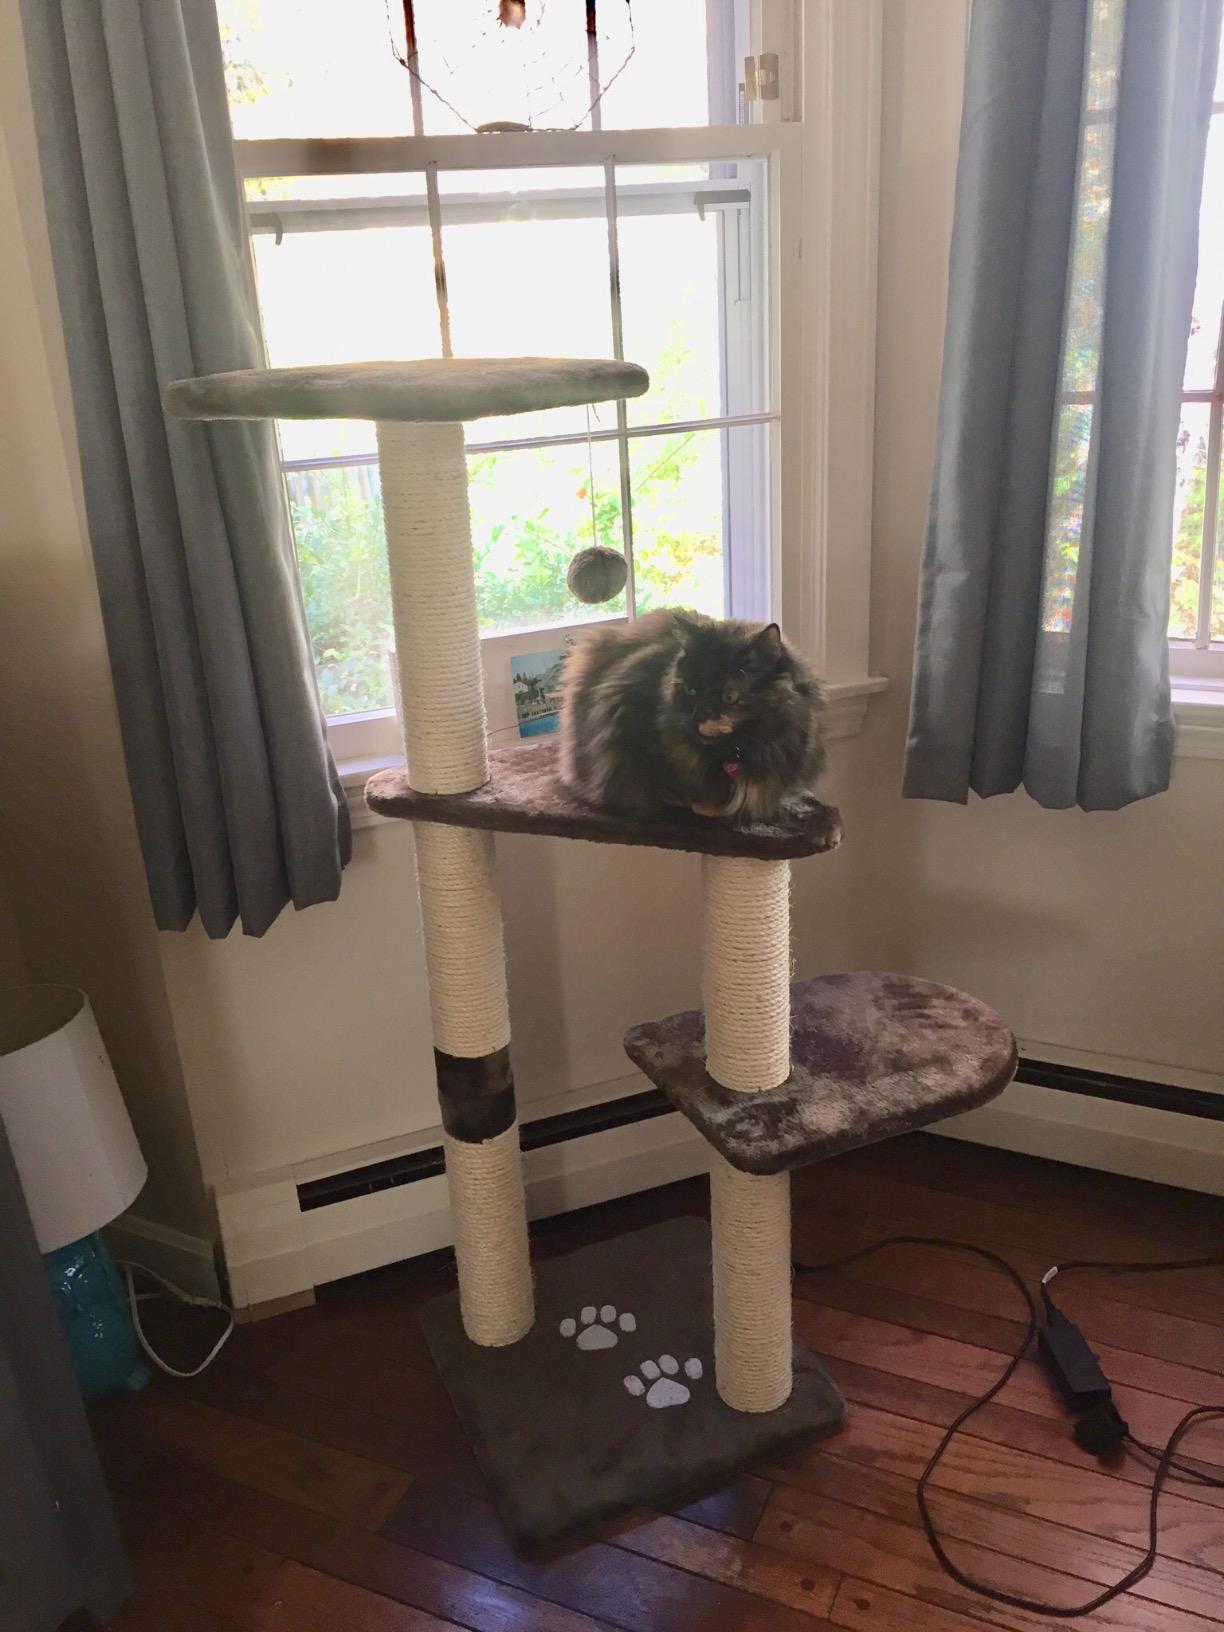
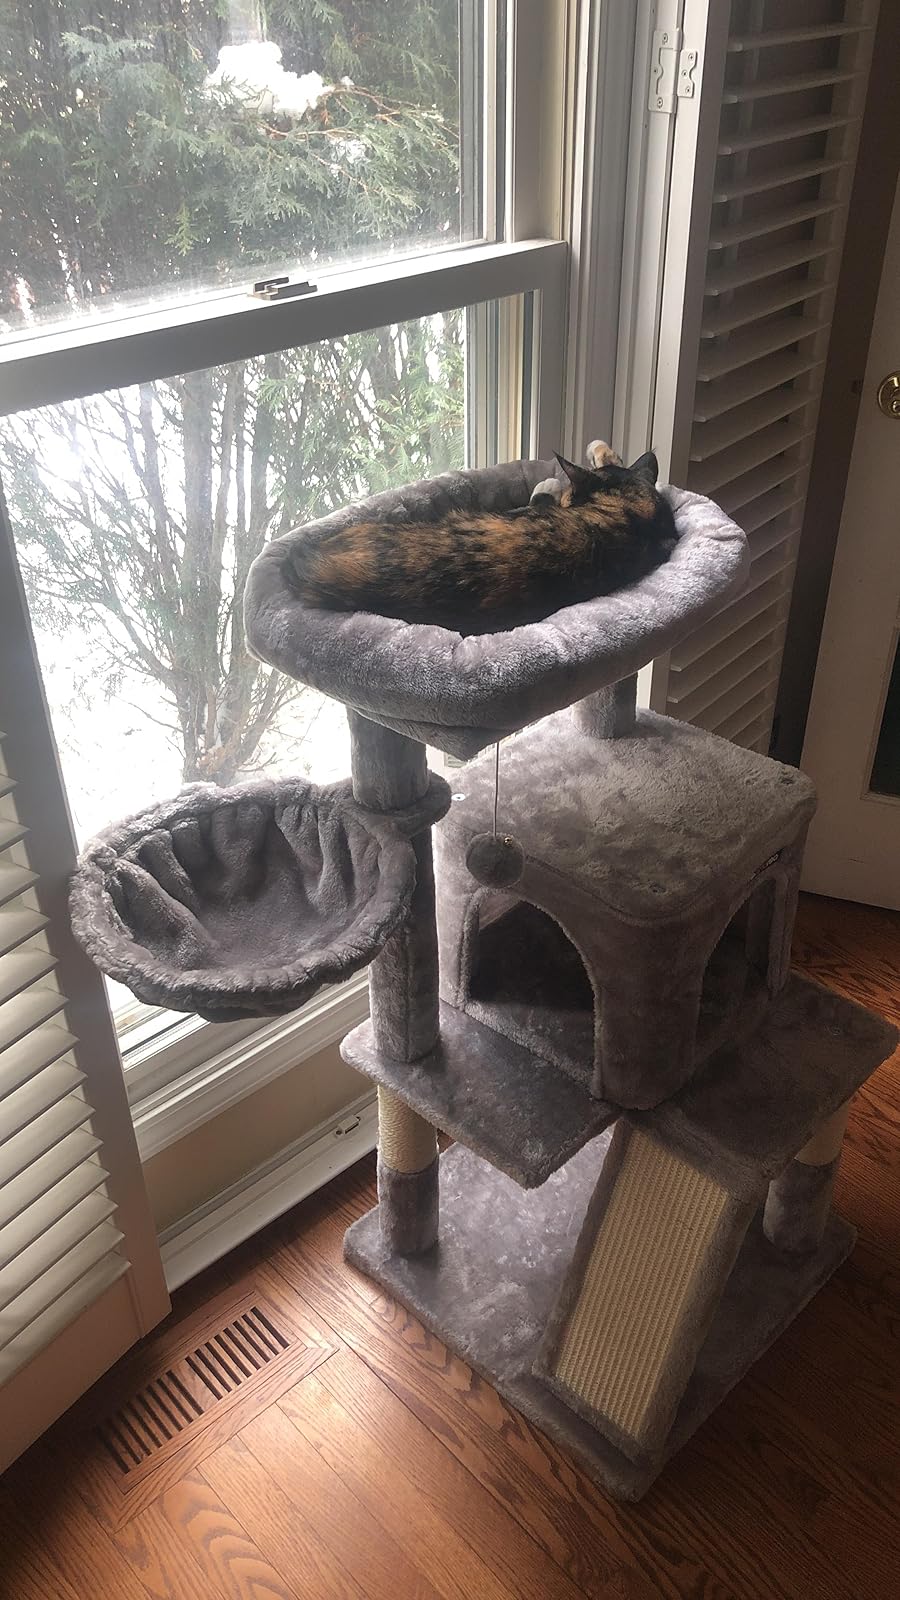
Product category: items_cat tree
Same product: no